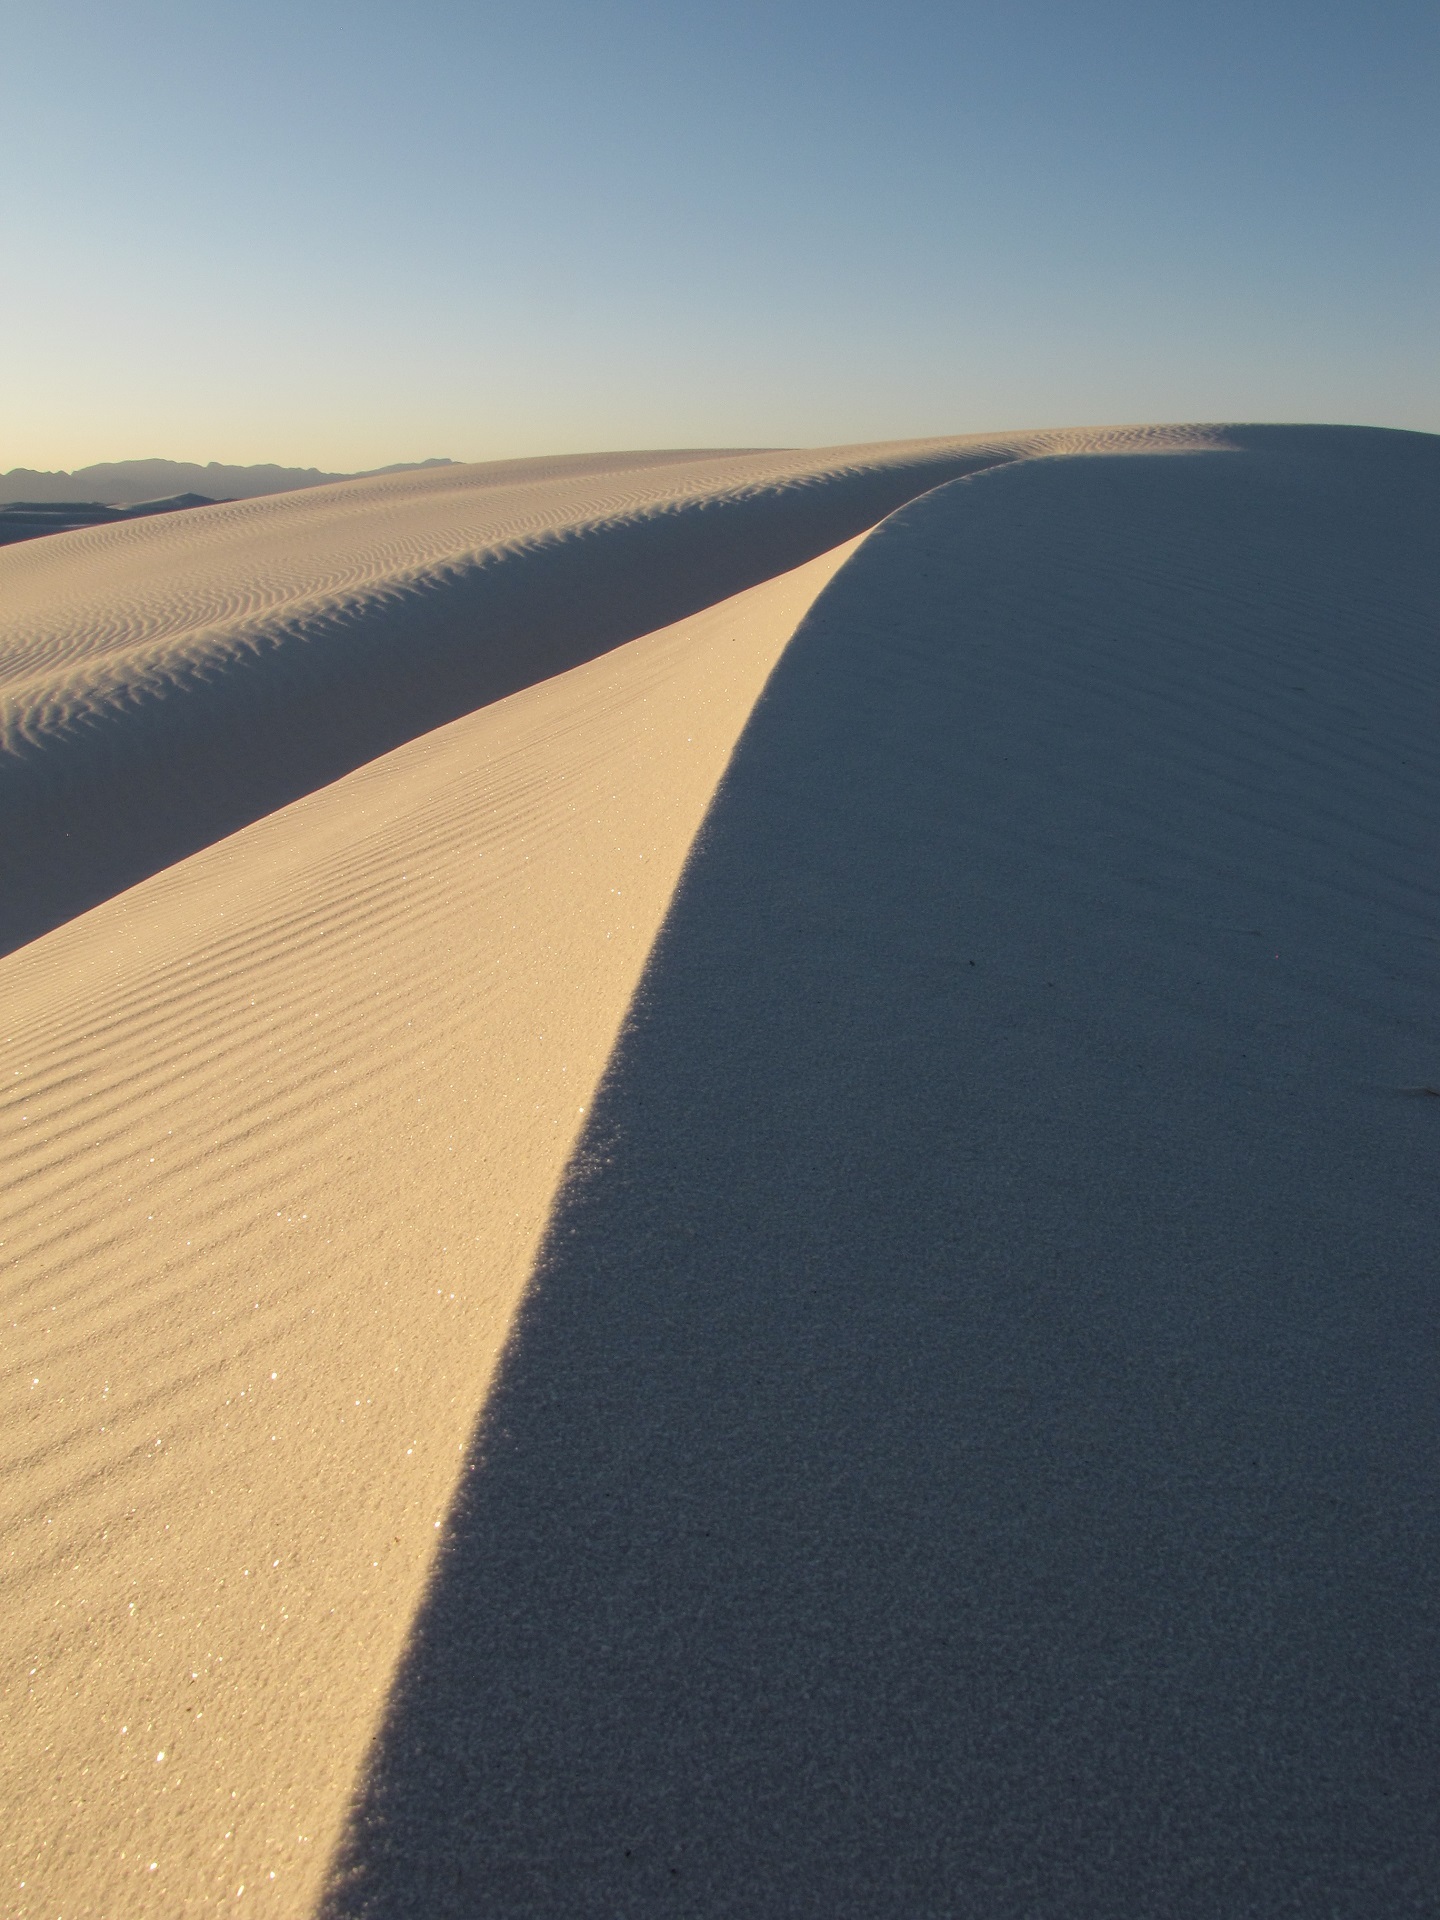
landscape, sea, nature, sand, horizon, wilderness, sky, arid, desert, dune, dry, scenic, usa, america, tourism, material, new mexico, outdoors, dunes, sunny, shadows, hot, habitat, landform, national monument, white sands, natural environment, aeolian landform